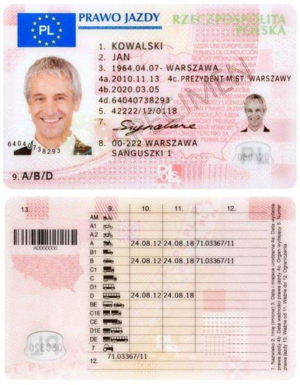
Le permis de conduire européen est une refonte et une simplification du permis de conduire qui homogénéise les différents permis qui étaient en vigueur dans les États membres de l'Espace économique européen. Il possède la forme d'une carte de crédit avec une photo et peut contenir une micro-puce. Il a été introduit pour remplacer les 110 différents modèles de permis qui étaient utilisés par les 300 millions de conducteurs de l'EEE. L'objectif principal étant de réduire le risque de fraude.